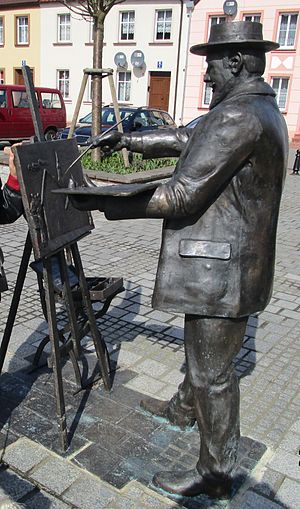
Nowe Warpno / Turisme / Turisme (omegn)
Nowe Warpno er en by i det vestlige Polen, i zachodniopomorskie voivodskab. Nowe Warpno ligger på Police-sletten ved Stettiner Haff polsk: Jezioro Nowowarpieńskie, tysk: Neuwarper See) i Stettin Byområdet, ved Police. Nowe Warpno har en lystbådehavn, en flodhavn og færgeforbindelser til Altwarp - en landsby ved Stettin-noret i Tyskland. Den vigtigste vej er provinsielle vej nr 114 fra Tanowo, Police og Trzebież.